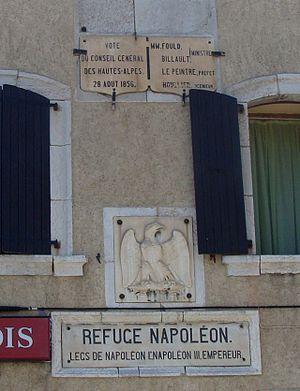
Refuge Napoléon du col de Manse (détail).
Le Champsaur est la haute vallée de la rivière Drac, affluent de l'Isère, depuis sa source, ou plutôt ses sources, au sud du massif des Écrins, jusqu'à sa sortie du département des Hautes-Alpes, à l'entrée du lac du Sautet.